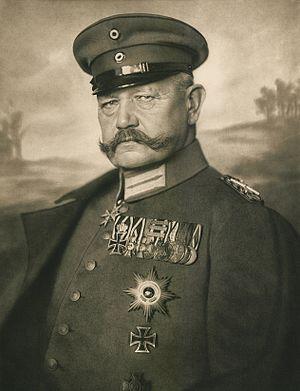
Le Generalfeldmarschall Paul von Hindenburg, photographié par Nicola Perscheid en 1914.